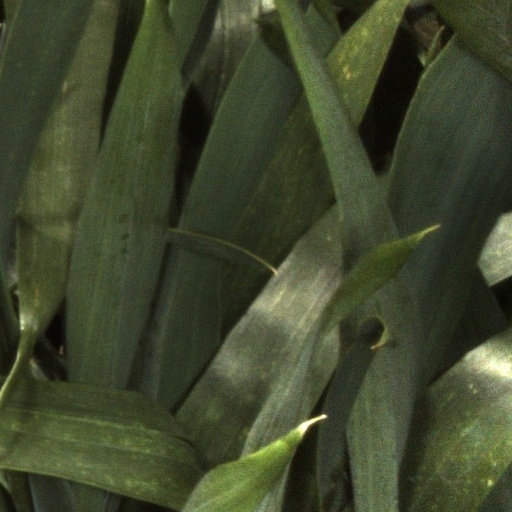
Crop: wheat